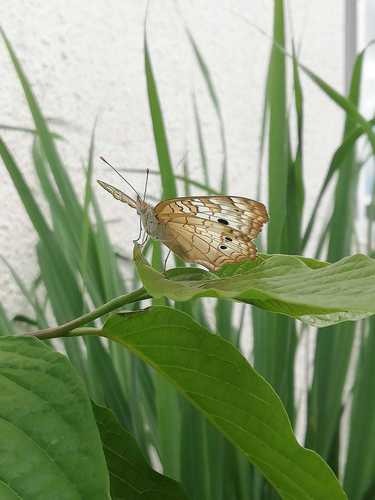
Scientific name: Anartia jatrophae
Common name: White peacock
Family: Nymphalidae
Order: Lepidoptera
Pollinator type: Primary pollinator
Habitat: Gardens, parks, and open areas
Geographic range: Southern United States to Argentina
Conservation status: Least Concern